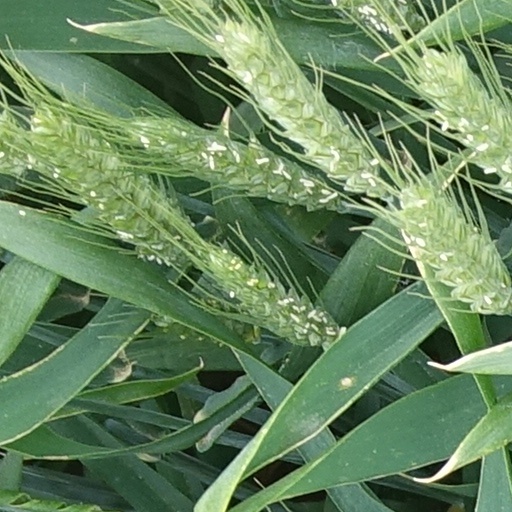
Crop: wheat